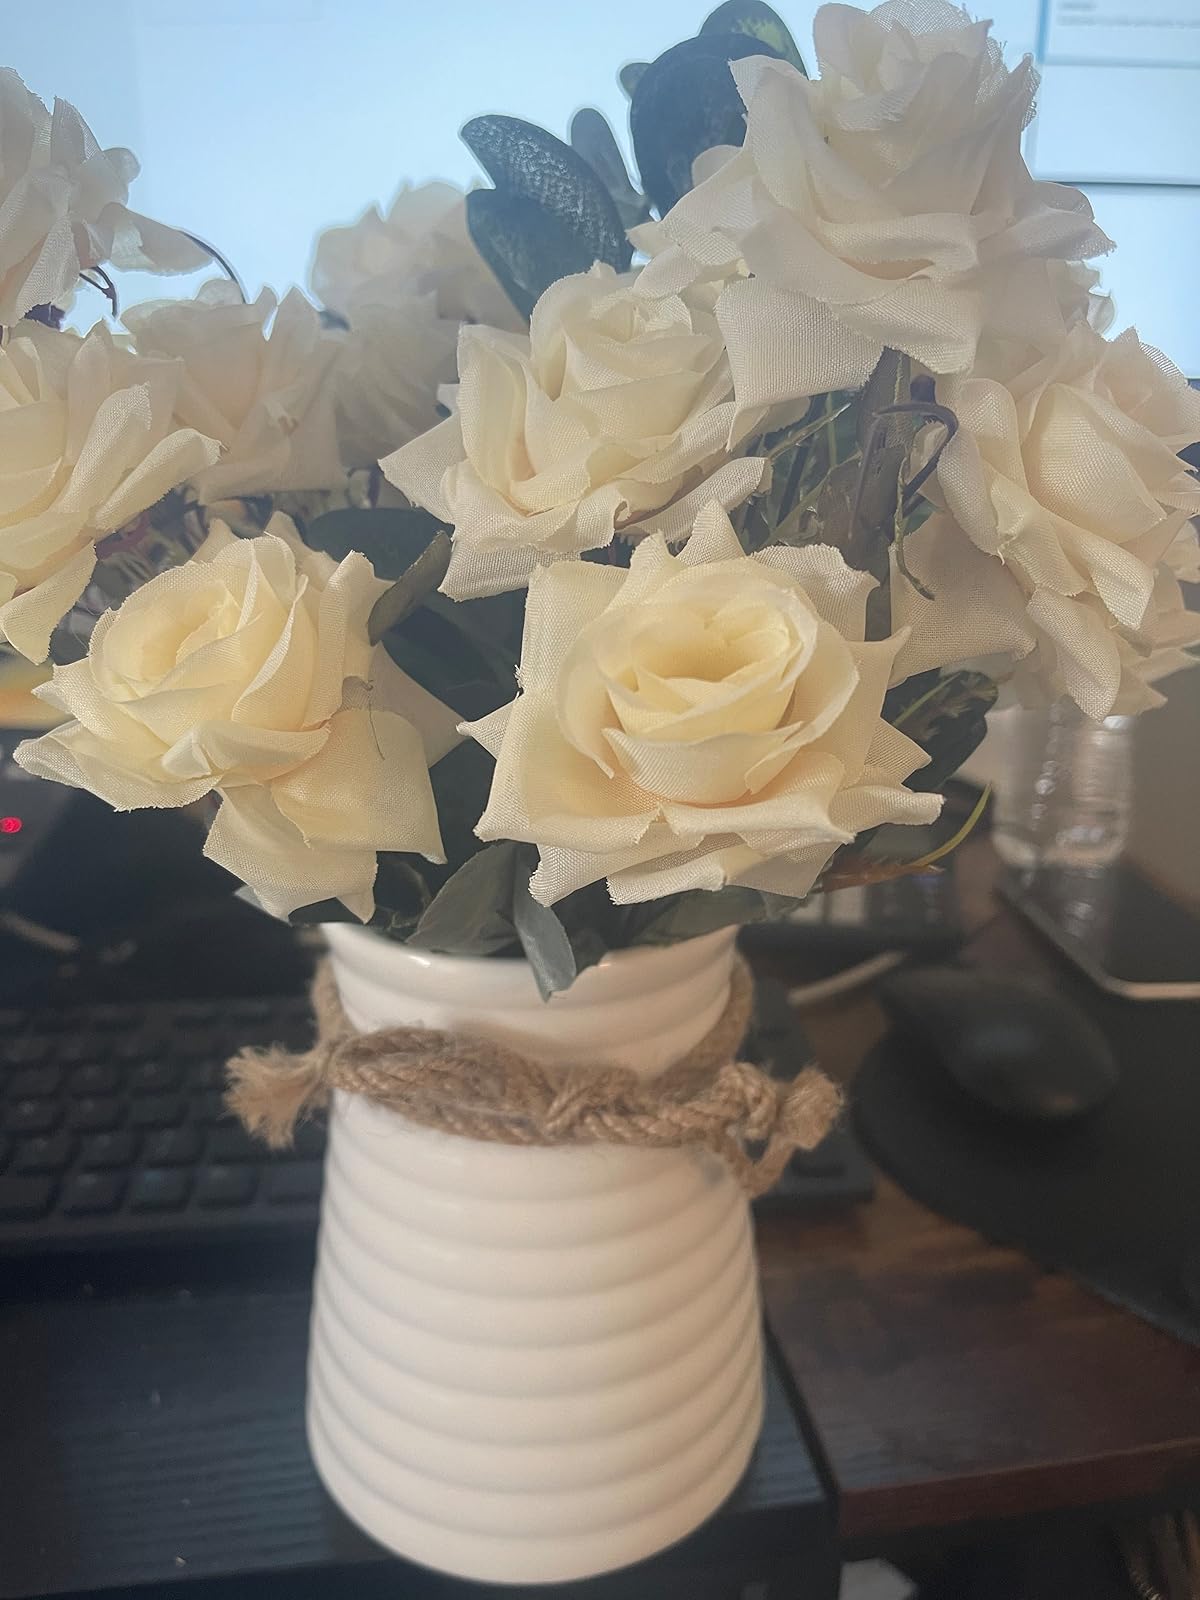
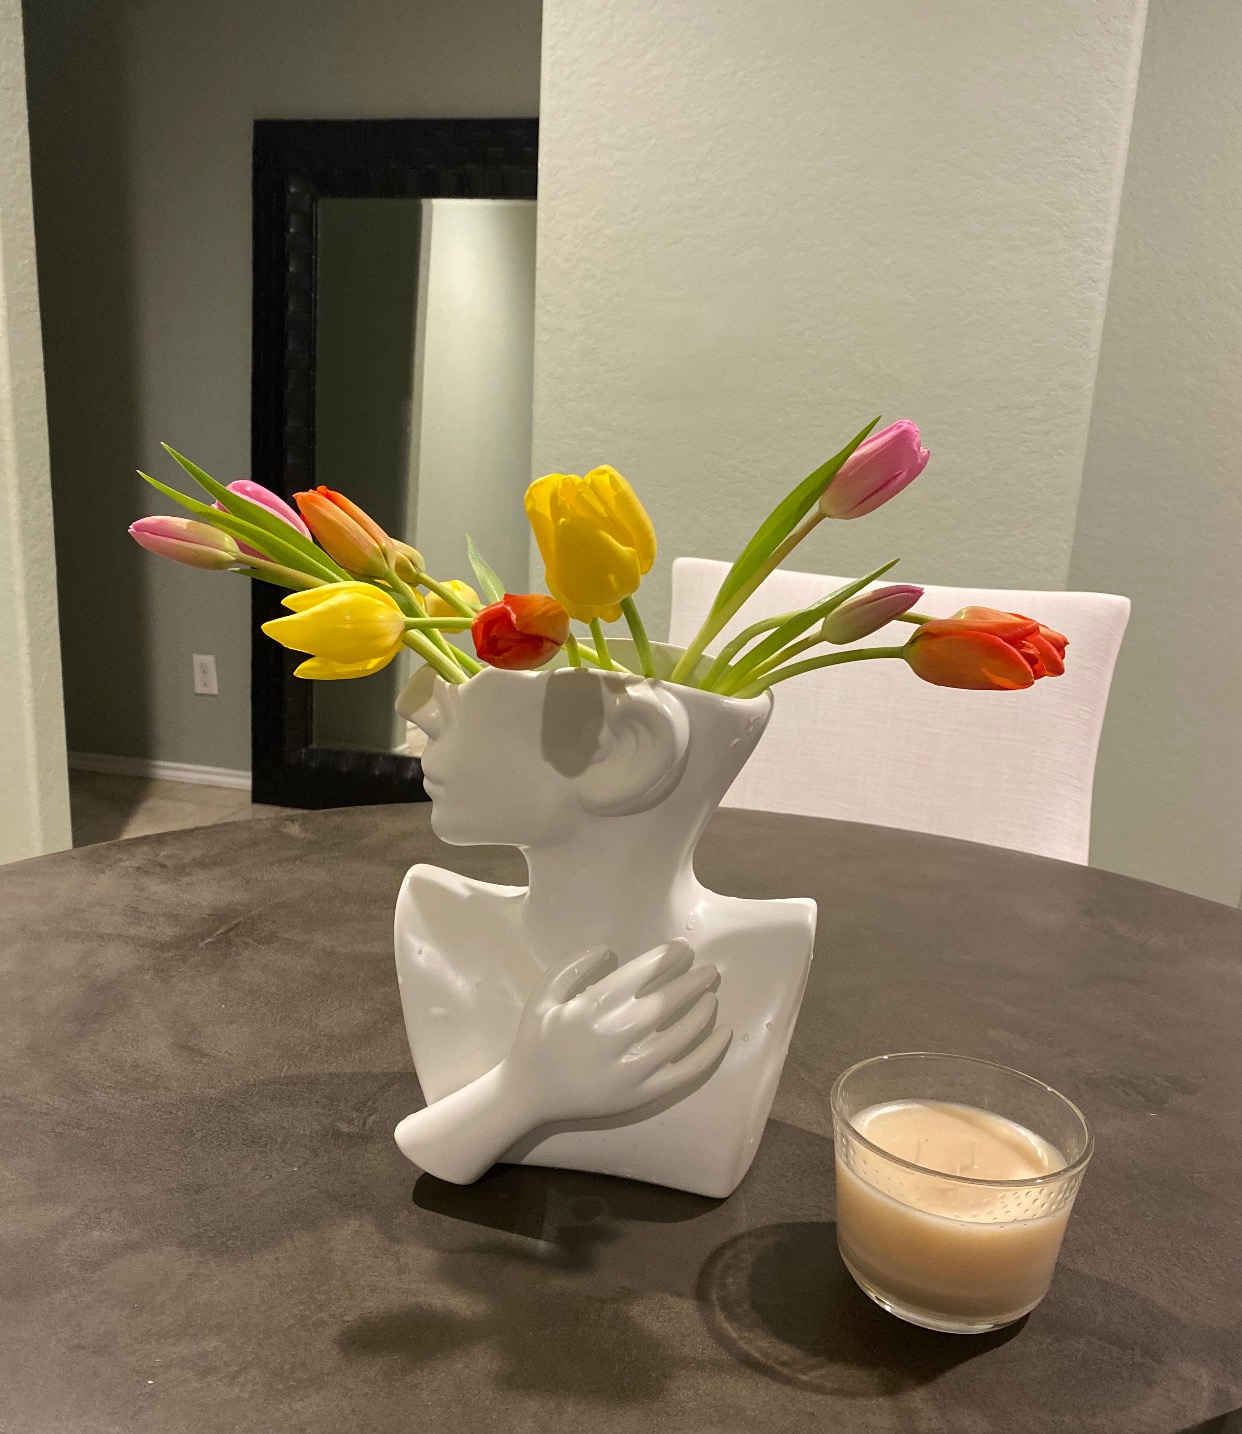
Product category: vase
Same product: no